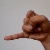
The image shows a hand gesture representing the letter 'J' in Indian Sign Language.